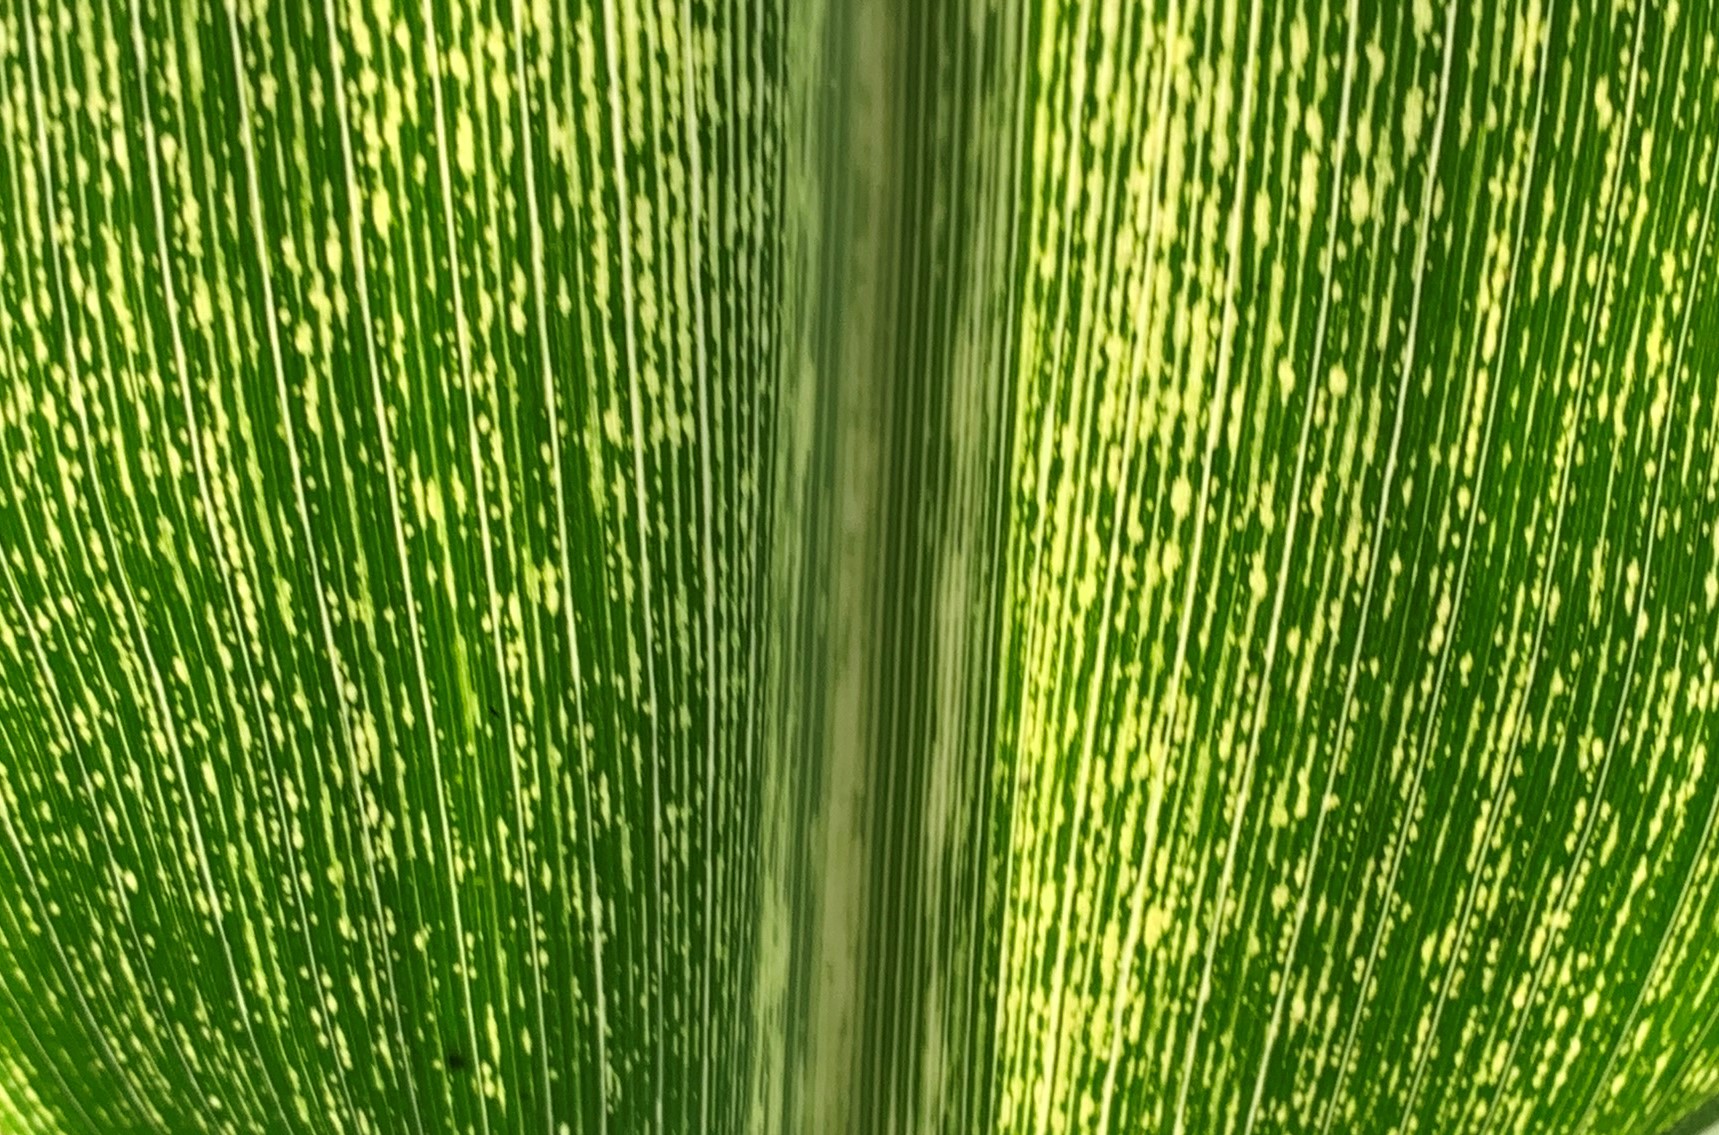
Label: MSV